Disabled parking permits of the United States

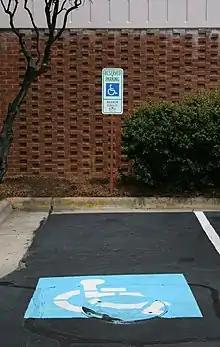
Accessible parking space at the University of North Carolina in Chapel Hill

In the United States, reserved spaces are mandated by the Americans with Disabilities Act Accessibility Guidelines.